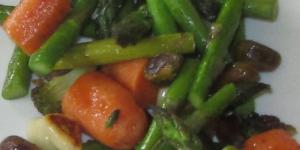
ensalada templada de verduras